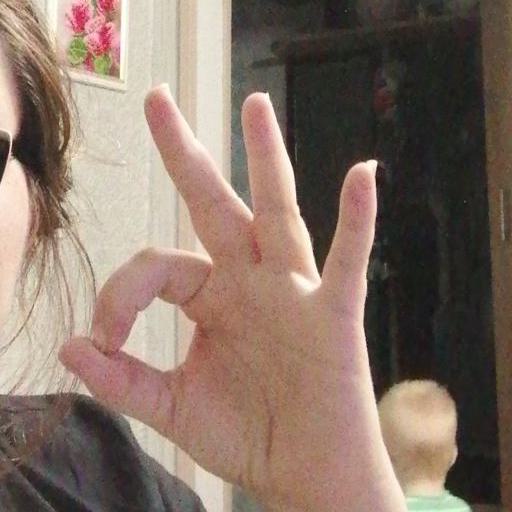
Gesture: ok